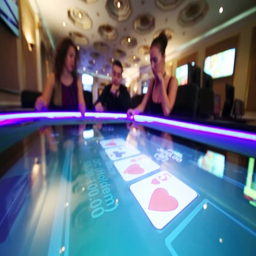
cards on the electronic screen of the poker table and people